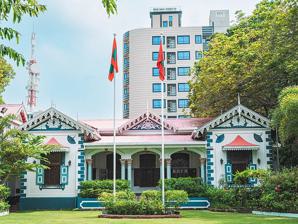
Building: Muliaage
Country: Unknown
Year built: 1919
Official residence of the president of the Maldives Muliaage palace Front view of Muliaage Former names Muleege Henveiru Ganduvaru General information Architectural style Colonial bungalow Address Muliaage, Medhuziyaarai Magu, Henveiru , Malé 20115 , Maldives Coordinates 4°10′39″N 73°30′45″E / 4.17750°N 73.51250°E / 4.17750; 73.51250 Current tenants Mohamed Muizzu , President of the Maldives and the First Family Construction started 10 February 1914 ; 110 years ago ( 1914-02-10 ) Completed 7 December 1919 ; 105 years ago ( 1919-12-07 ) Owner Government of the Maldives Design and construction Architect(s) Ahmed Dhoshimeyna Kilegefan Website presidency .gov .mv The Muliaage palace or Muliaage is the official residence of the president of the Maldives . Muliaage, situated in Henveiru within the historic center of Malé , is located on Medhuziyaarai Magu, near significant landmarks, the Medhu Ziyaaraiy , the Malé Friday Mosque , and the Munnaru. The residence was designed by Ahmed Dhoshimeyna Kilegefan, father of Mohamed Amin Didi in 1913, at the request of King Muhammad Shamsuddine III ,  for his son and heir, Hassan Izzuddine, Crown Prince of the Maldives . History The Beginning The construction of Muliaage was initiated in the year 1914 and completed in 1919. It was commissioned by Sultan Muhammad Shamsuddeen III for his son and heir Prince Hassan Izzuddin. It was built on the style of bungalows , in vogue during the colonial era in Ceylon and completed in preparation for the return of Prince Hassan Izzuddin to Male' in 1920 after completing his education at the Royal College of Colombo . Muliaage, meaning the "new house of Muli ", was built on the site of Mulee'ge, the ancestral home of Shamsuddeen. Muliaage was also the home of the Sultan Hasan 'Izz ud-din (or "Dhon Bandaarain" 1759–66). It was the private residence of Dhon Bandaarain's mother, Amina Dhiyo daughter of Mohamed, the Katheeb of Muli. It remained with the Huraa Dynasty rulers throughout its history. The last occupant of Muliaage was Prince Mulee'ge Manippulhu, who later ascended the throne as Sultan Muhammad Shamsuddeen III in 1892. Neither Muliaage nor Mulee'ge ever served as a Royal Palace. However, it is located just a stone's throw away from the site of the former royal palace, now the Sultan's Park and the National Museum of Maldives . Most of the buildings in the royal palace grounds were demolished during Ibrahim Nasir's presidency in the late 1960s. As such, today the nearest one could get to a royal Maldivian palace is Muliaage in Male’ and the Utheemu Ganduvaru on the island of Utheemu . Muliaage was occupied by Prince Hassan Izzuddin between 1920 and 1934. The house did not prove auspicious for the prince, though apparently he spent a lot of time there. It was famous throughout Male' as a place for merriment and gaiety with numerous music and dance performances organized by the young prince for his entertainment. Izzuddin however soon became the victim of a smear campaign organized by his uncle Al Ameer Abdul Majeed Rannabandeyri Kilegefaanu and cousin Hassan Fareed. Ultimately he was discredited and banished in 1934 to the isolated southerly island of Fuvahmulah where he died in 1938. Rise and Fall of the First Republic Following Prince Izzudin's arrest, Muliaage remained abandoned and in disuse until the second World War , when it was used as the Ministry of Home Affairs by Mohamed Amin Didi . Following the abolition of the Maldivian Monarchy in 1952, the new President Mohamed Amin Didi officially made Muliaage the Presidential Palace on January 1, 1953. Following Amin's ouster later that year it became the Prime Minister's Office under Ibrahim Faamuladheyri Kilegefaanu after the restoration of the monarchy under Sultan Muhammad Fareed Didi . Between 1960 and 1964 Muliaage served as the residence and office of the British Government Political Agent, Humphrey Arthington-Davy. He was the first British official posted to Male. Following demonstrations and acts of sabotage directed against Arthington-Davy, he later lived mainly at his retreat in Dhoonidhoo Island across the lagoon from Male. During the Second Republic After a long period of disuse, the first president of the second republic, Ibrahim Nasir Rannabandeyri Kilegefan once again declared Muliaage as the Presidential Palace in 1968. Although it was the official residence of the president, Nasir only took temporary residence at Muliaage while his own house, Velaanaa'ge, was under construction. Initially, President Maumoon Abdul Gayyoom resided at Muliaage for the first two decades of his presidency. However, deeming Muliaage insufficient, Maumoom commissioned Theemuge to be built and declared it the official Presidential Palace in 1998. Muliaage was under much neglect and it served as the President's Office and later the Supreme Court during the latter years of Maumoon's presidency. In 2008, after defeating Maumoon Abdul Gayyoom in the Maldives' first democratic multi-party elections , Mohamed Nasheed became the third president of the second republic. Nasheed was a strong critic of Maumoon's government and its alleged overspending. On these grounds, president Nasheed refused to use Theemuge because of the high costs of maintaining it as a house of residence and stayed at his own house Yaagoothu'ge for the first few months of his presidency. However, on February 4, 2009, Nasheed moved to Muliaage, once again declaring it the official residence of the Maldivian president. In 2011, Nasheed installed a solar photovoltaic energy system on the roof of Muliaage with the aim of promoting sustainable energy and sending a global message on climate leadership. After the resignation of Nasheed in February 2012, the palace became vacant. Famous guests who stayed at Muliaage include Prime Minister Rajiv Gandhi of India under President Maumoon. Queen Elizabeth II and her husband, Prince Philip, the Duke of Edinburgh were entertained at an evening reception in 1972 by President Nasir during the couple's 2-day state visit to Male on board the Royal Yacht Britannia. Usage of building Title Duration Ruler Notes Residence of Crown Prince Hassan Izzuddin 1920–1934 Sultan Muhammad Shamsuddeen III Ministry of Home Affairs 1939–? Abdul Majeed Didi (Regent: Hassan Fareed Didi) Mohamed Amin Didi Presidential Palace 1953–1954 Mohamed Amin Didi Prime Minister's Office 1954–1968 Sultan Muhammad Fareed Didi Presidential Palace 1968–1998 Ibrahim Nasir Maumoon Abdul Gayyoom Office moved to Theemuge President's Office ? Maumoon Abdul Gayyoom Supreme Court of the Maldives 2008–2009 Maumoon Abdul Gayyoom Office moved to Theemuge Official Residence of the President 2009–present Mohamed Nasheed (2009-2012) Dr. Mohamed Waheed Hassan Manik (2012-2013) Abdulla Yameen (2013–2018) Ibrahim Mohamed Solih (2018–2023) Mohamed Muizzu (2023-present) Medhu Ziyaaraiy Main article: Medhu Ziyaaraiy View of Medhu Ziyaaraiy tomb, with the gates of Muliaage visible on the right. Medhu Ziyaaraiy (literally 'Central Tomb') was a part of the original Muliaage building. Today, it is an exclave of Muliaage; separate from the building. It houses the tomb of Moroccan scholar Abu al-Barakat Yusuf al-Barbari, who is believed to have introduced Islam to the nation in 1153. See also Theemuge Hilaaleege History of the Maldives President of the Maldives List of Sultans of the Maldives Notes